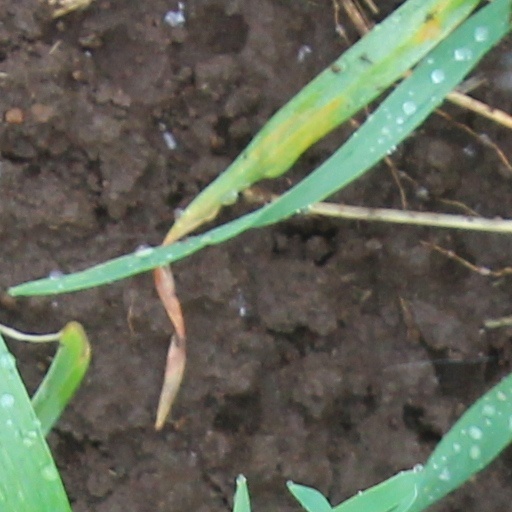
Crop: wheat